Business Express Airlines

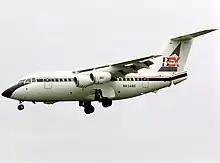
A Business Express Airlines Avro RJ70

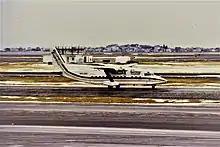
A Business Express Shorts 360

Beechcraft 1900 - Two acquired in buy-out of Mall Airways in September 1989. (N15394 AND N15503) Numerous others operated, some acquired new, some used through the purchase of former Brockway aircraft